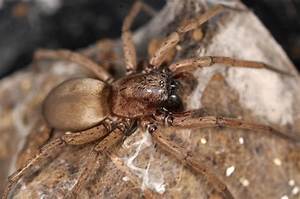
Label: ragno